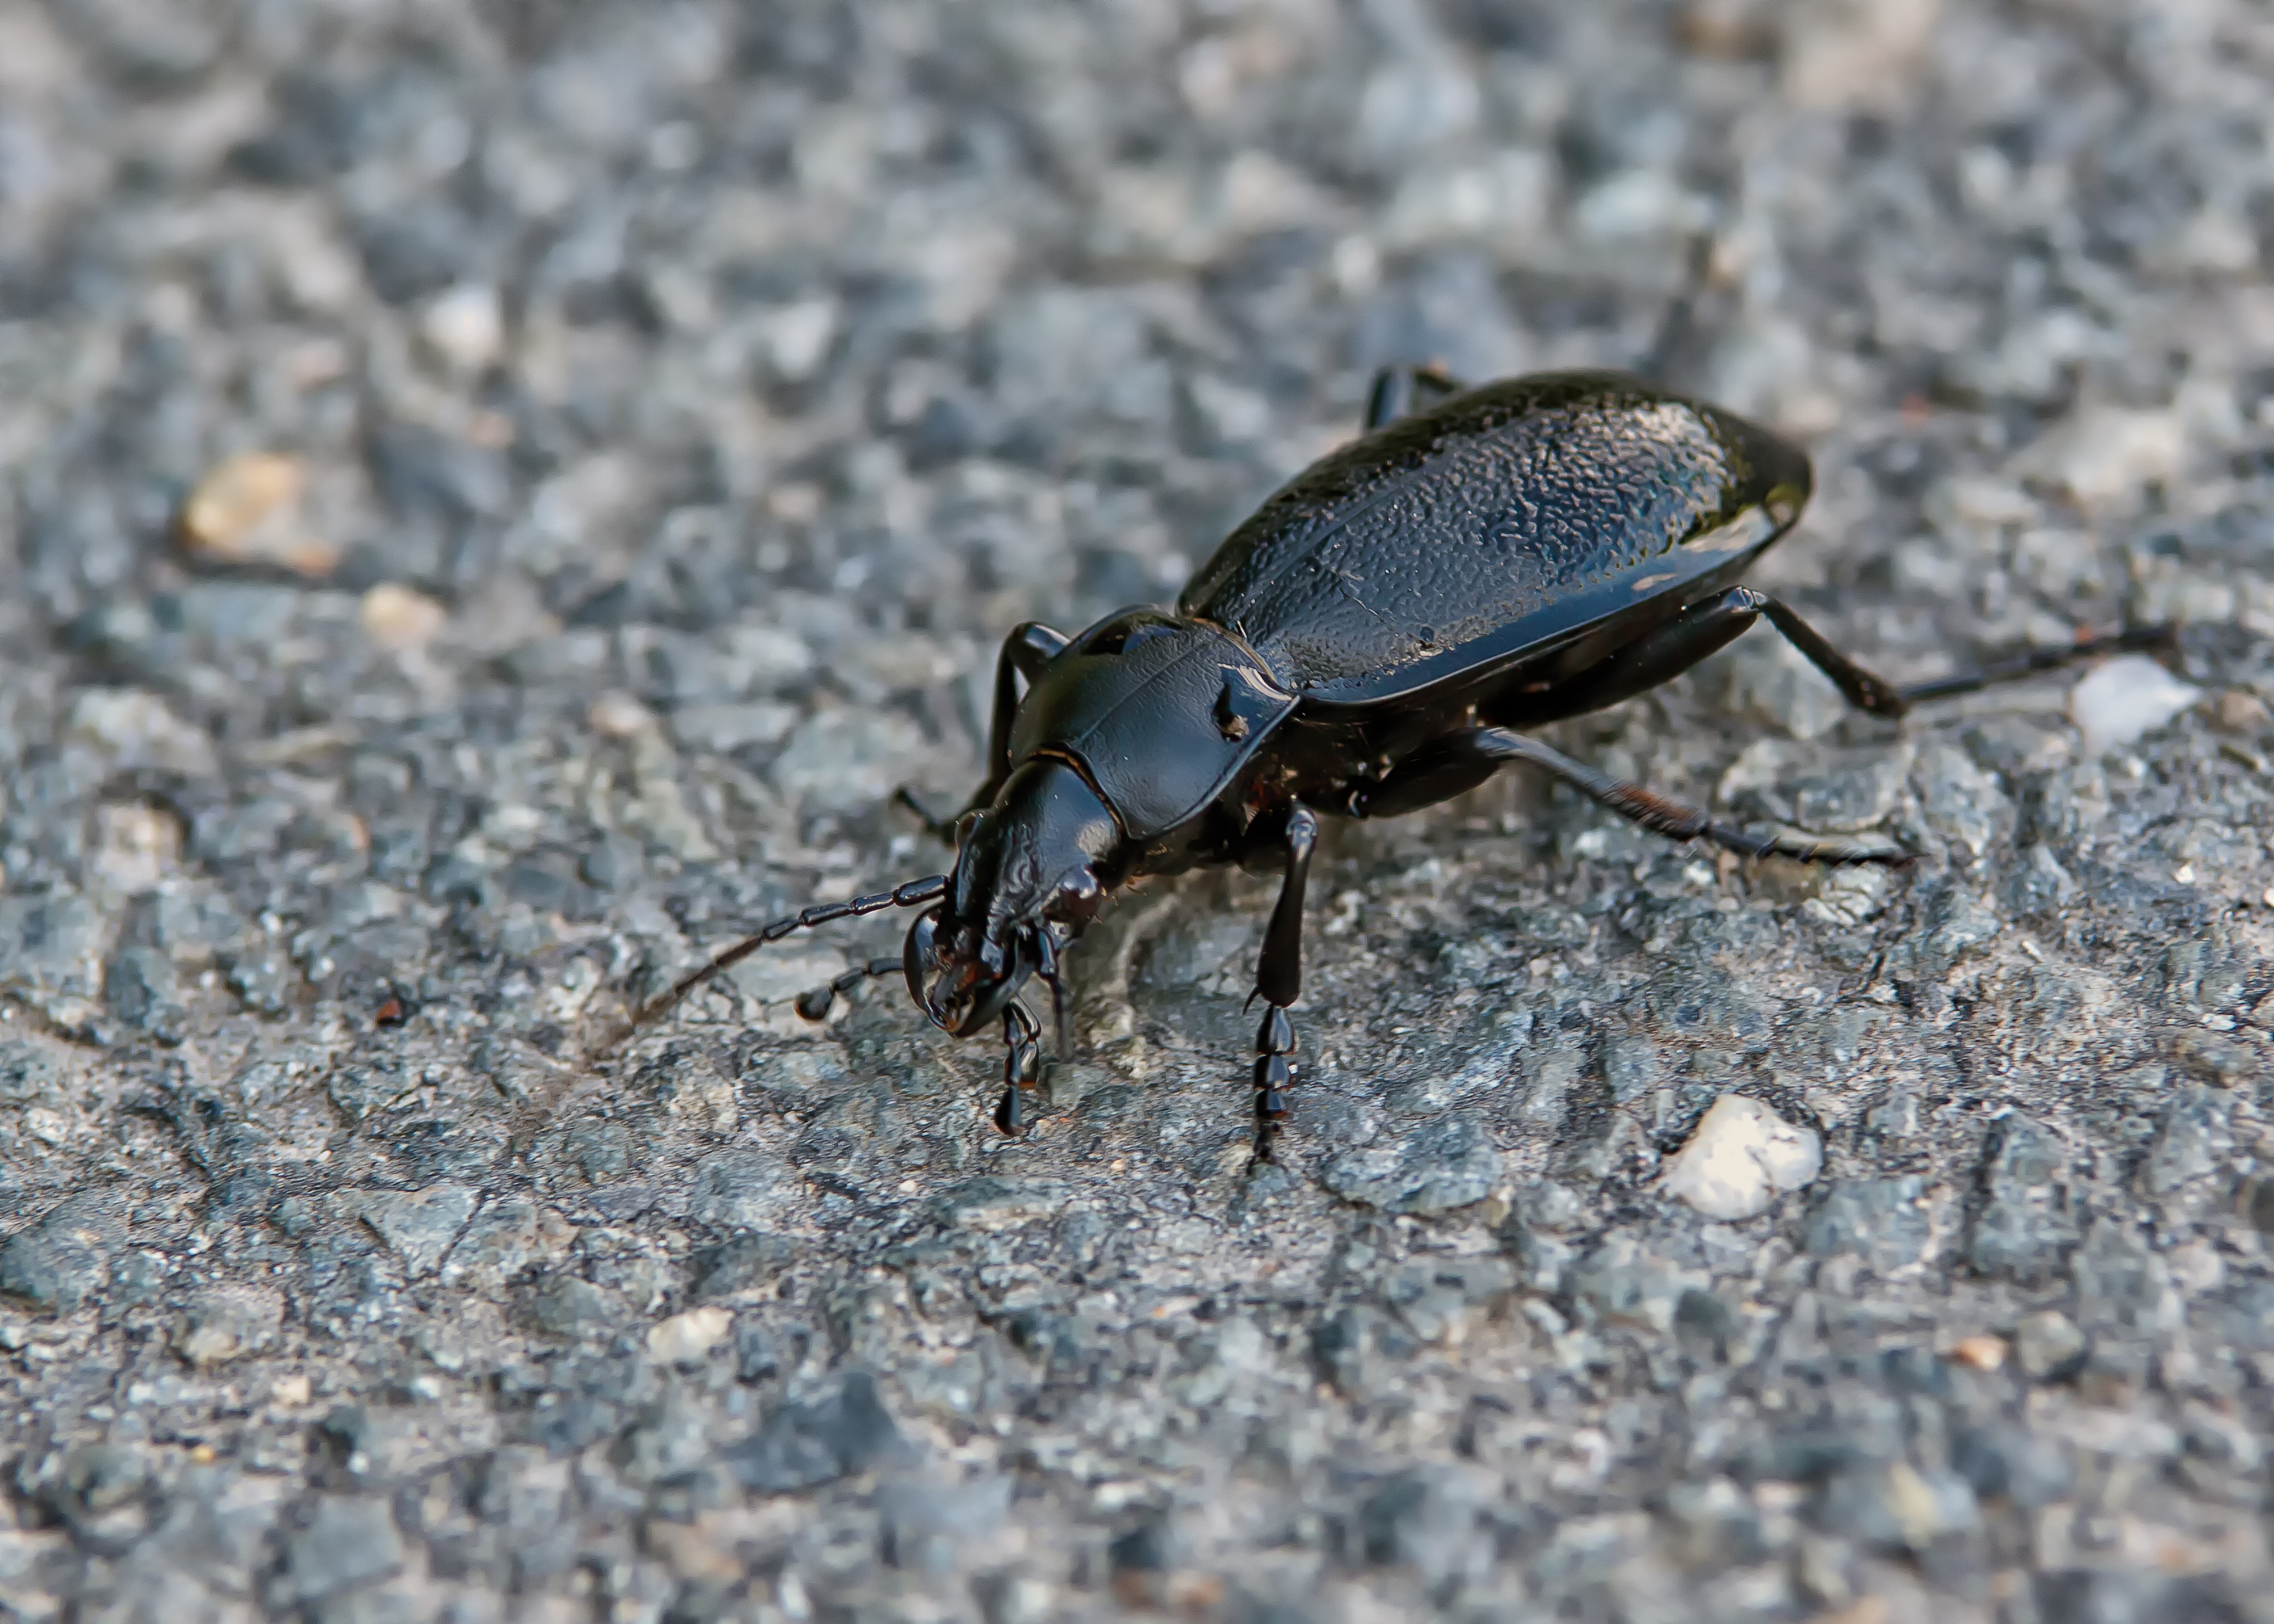
nature, forest, wing, photography, animal, fly, wildlife, insect, macro, close, fauna, invertebrate, close up, beetle, weevil, macro photography, arthropod, panzer, ground beetle, dung beetle, scarabs